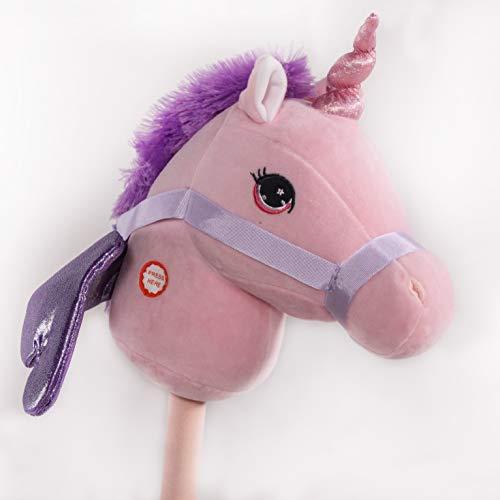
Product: PonyLand Pink Unicorn Stick Horse with Sound Toy
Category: Toys & Games | Stuffed Animals & Plush Toys | Stuffed Animals & Teddy Bears
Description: Cute, colorful 28" Unicorn stick horse with soft plush head.
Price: $14.99
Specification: ProductDimensions:28.4x9.4x4.7inches|ItemWeight:8.8ounces|ShippingWeight:8.8ounces(Viewshippingratesandpolicies)|ASIN:B07LD7D81W|Itemmodelnumber:B07LD7D81W|Manufacturerrecommendedage:36months-10years